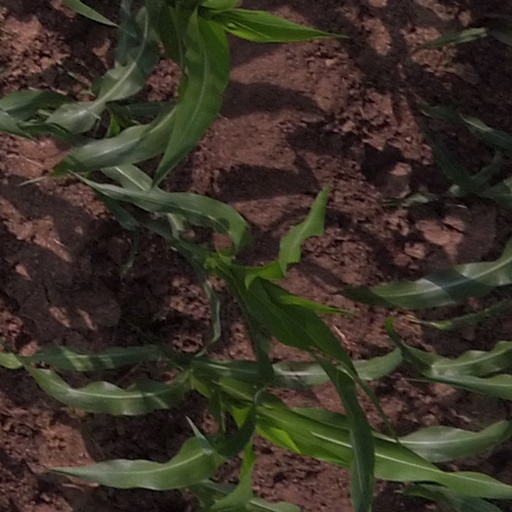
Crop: maize; corn